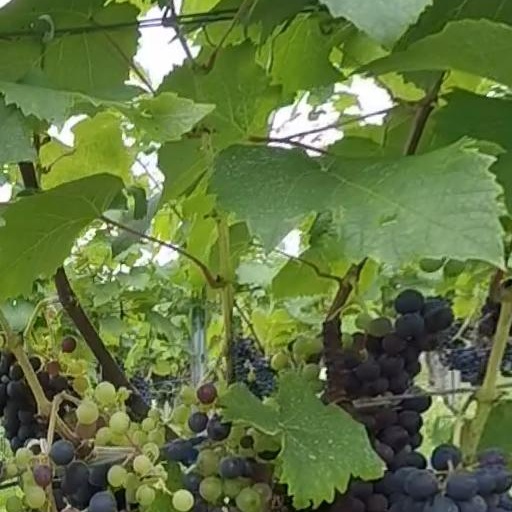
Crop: grape